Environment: real
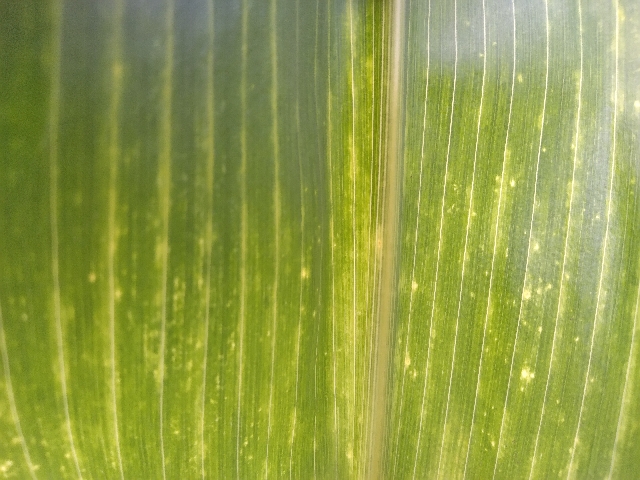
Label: lethal_necrosis